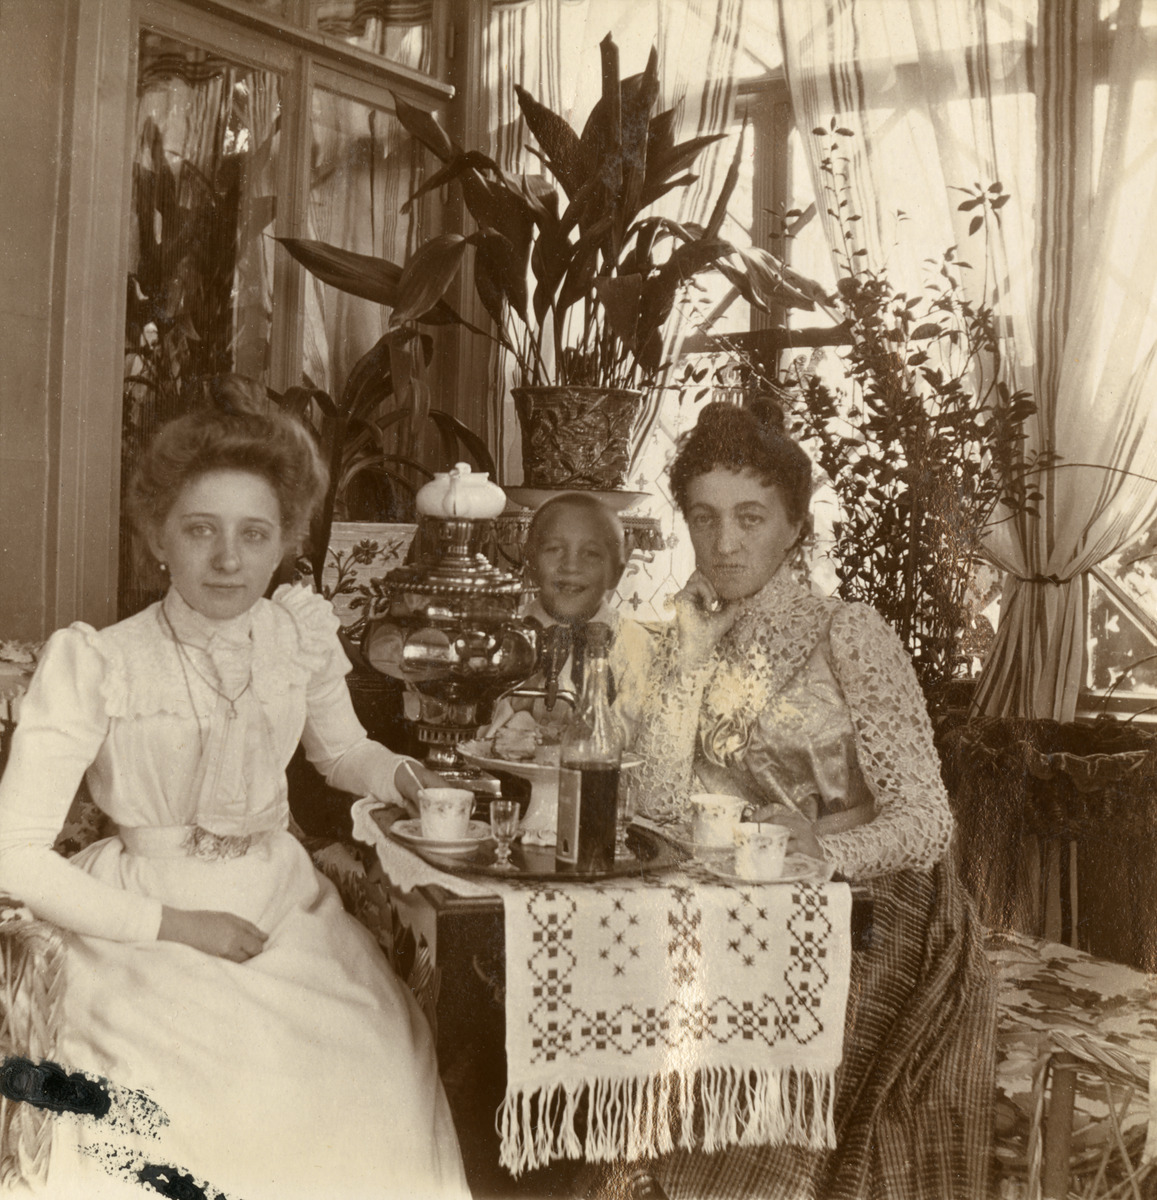
Poika äitinsä ja toisen naisen kanssa Kaivopuistossa (Läntinen Kaivopuisto, huvila numero 5) kuistilla juomassa teetä
sisällön kuvaus: Poika äitinsä ja toisen naisen kanssa Kaivopuistossa (Läntinen Kaivopuisto, huvila numero 5) kuistilla juomassa teetä. mustavalkoinen
Ajankohta: kuvausaika 1890 - 1900 -luku
Paikka: Suomi, Uusimaa, Helsinki, Kaivopuisto Helsinki, Kaivopuisto, Ehrensvärdintie. Läntinen Kaivopuisto 5
Aiheet: Grünberg, Constantin, Grünberg, Eugenie, kuistit, lapset pojat, naiset, juomat tee, pakkaukset pullot, huonekasvit viherkasvit, vaatteet, kampaukset, kodintekstiilit pöytäliinat